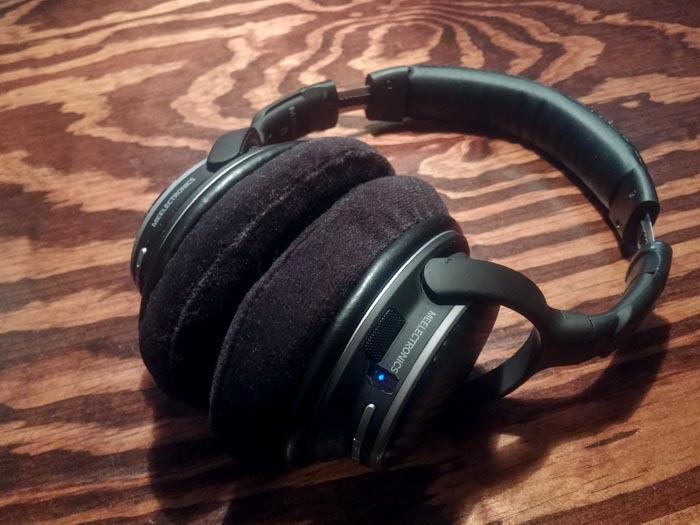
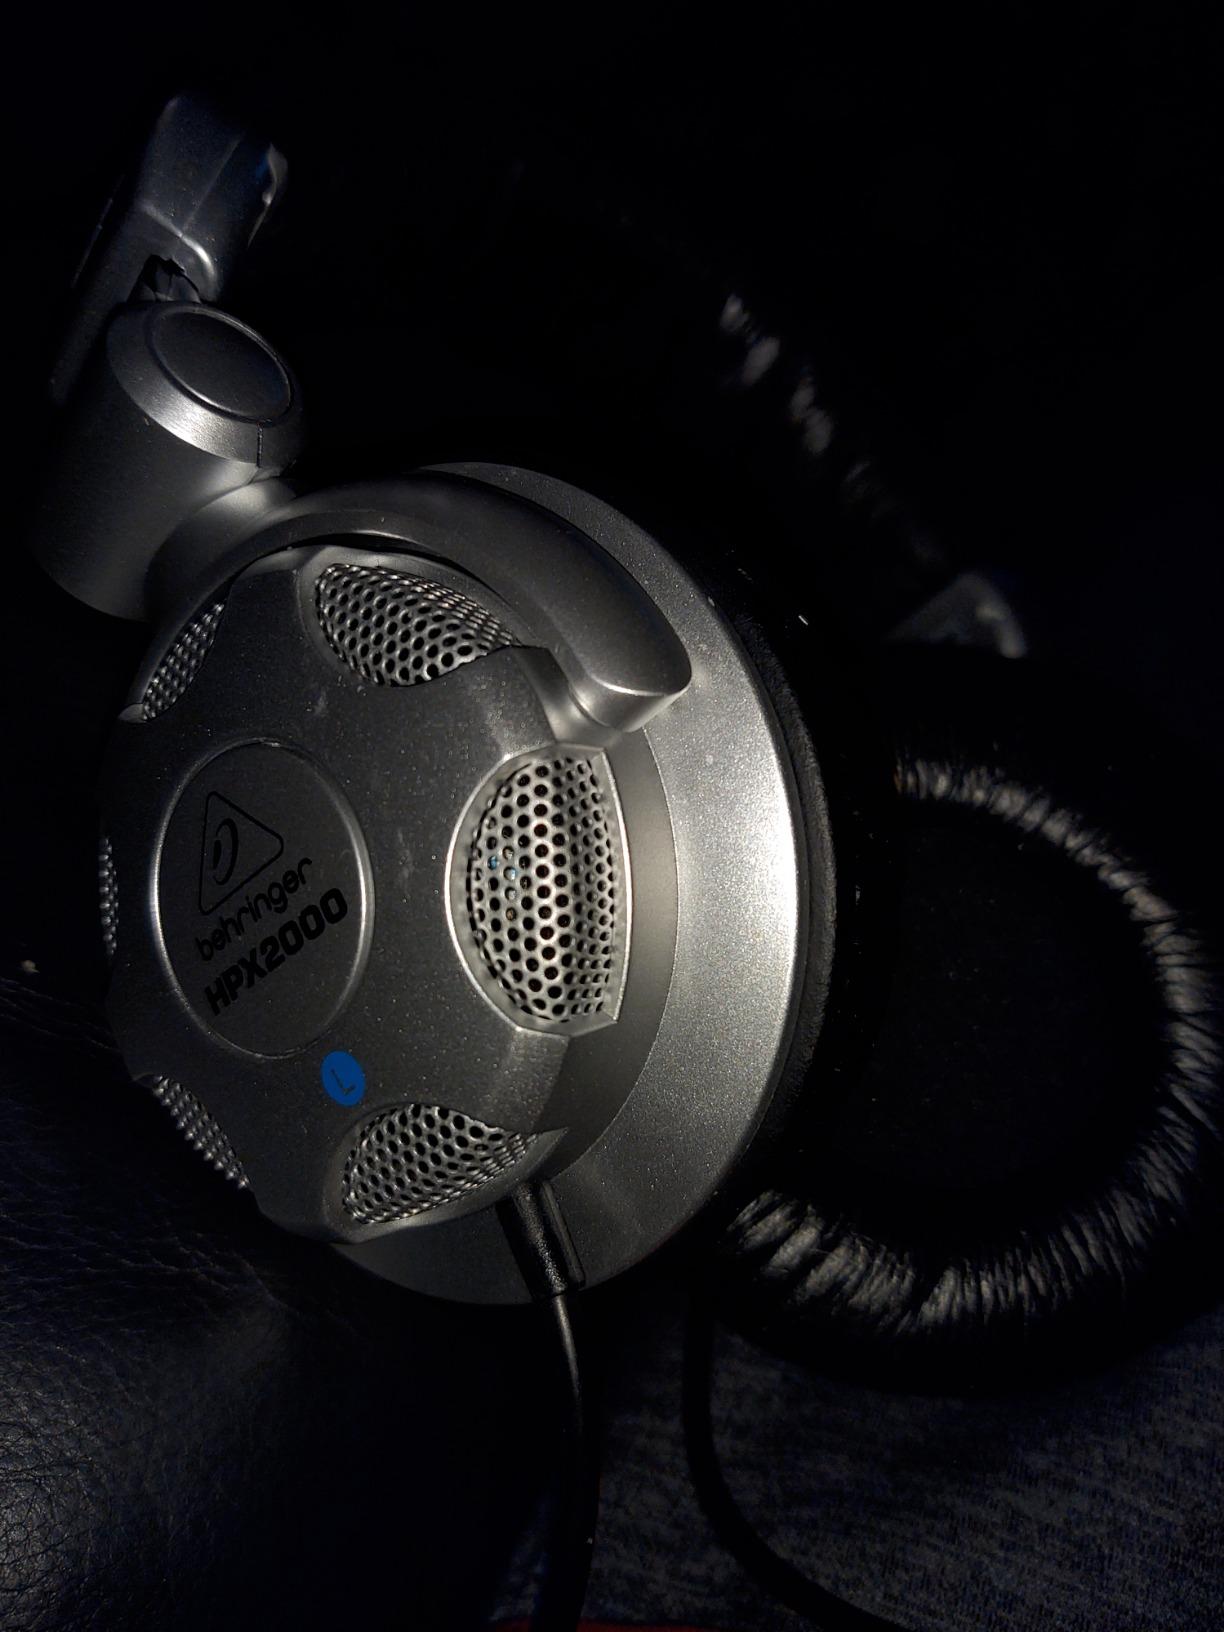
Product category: headphones
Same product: no